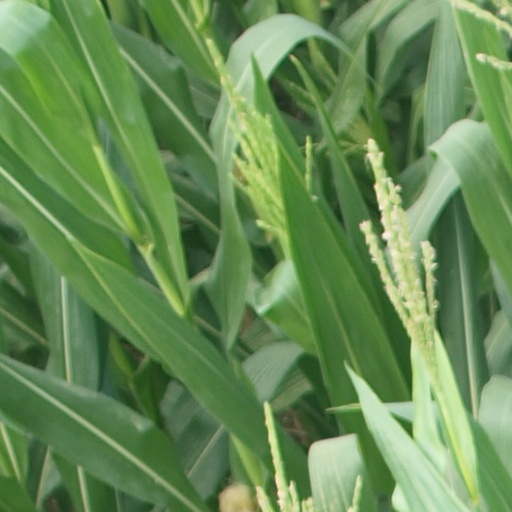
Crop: maize; corn